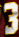
Number: 3